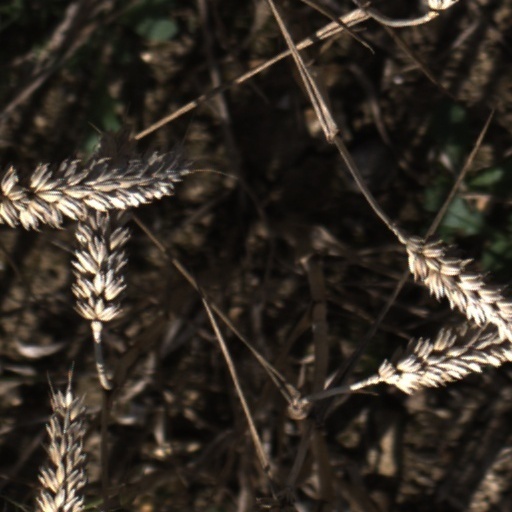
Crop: wheat